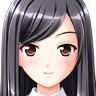
Portrait style: Anime Portrait